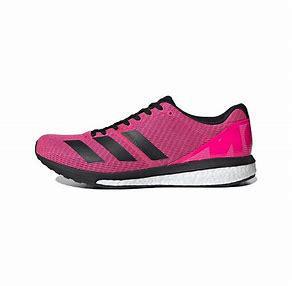
Brand: Adidas
Model: Adizero Boston 8